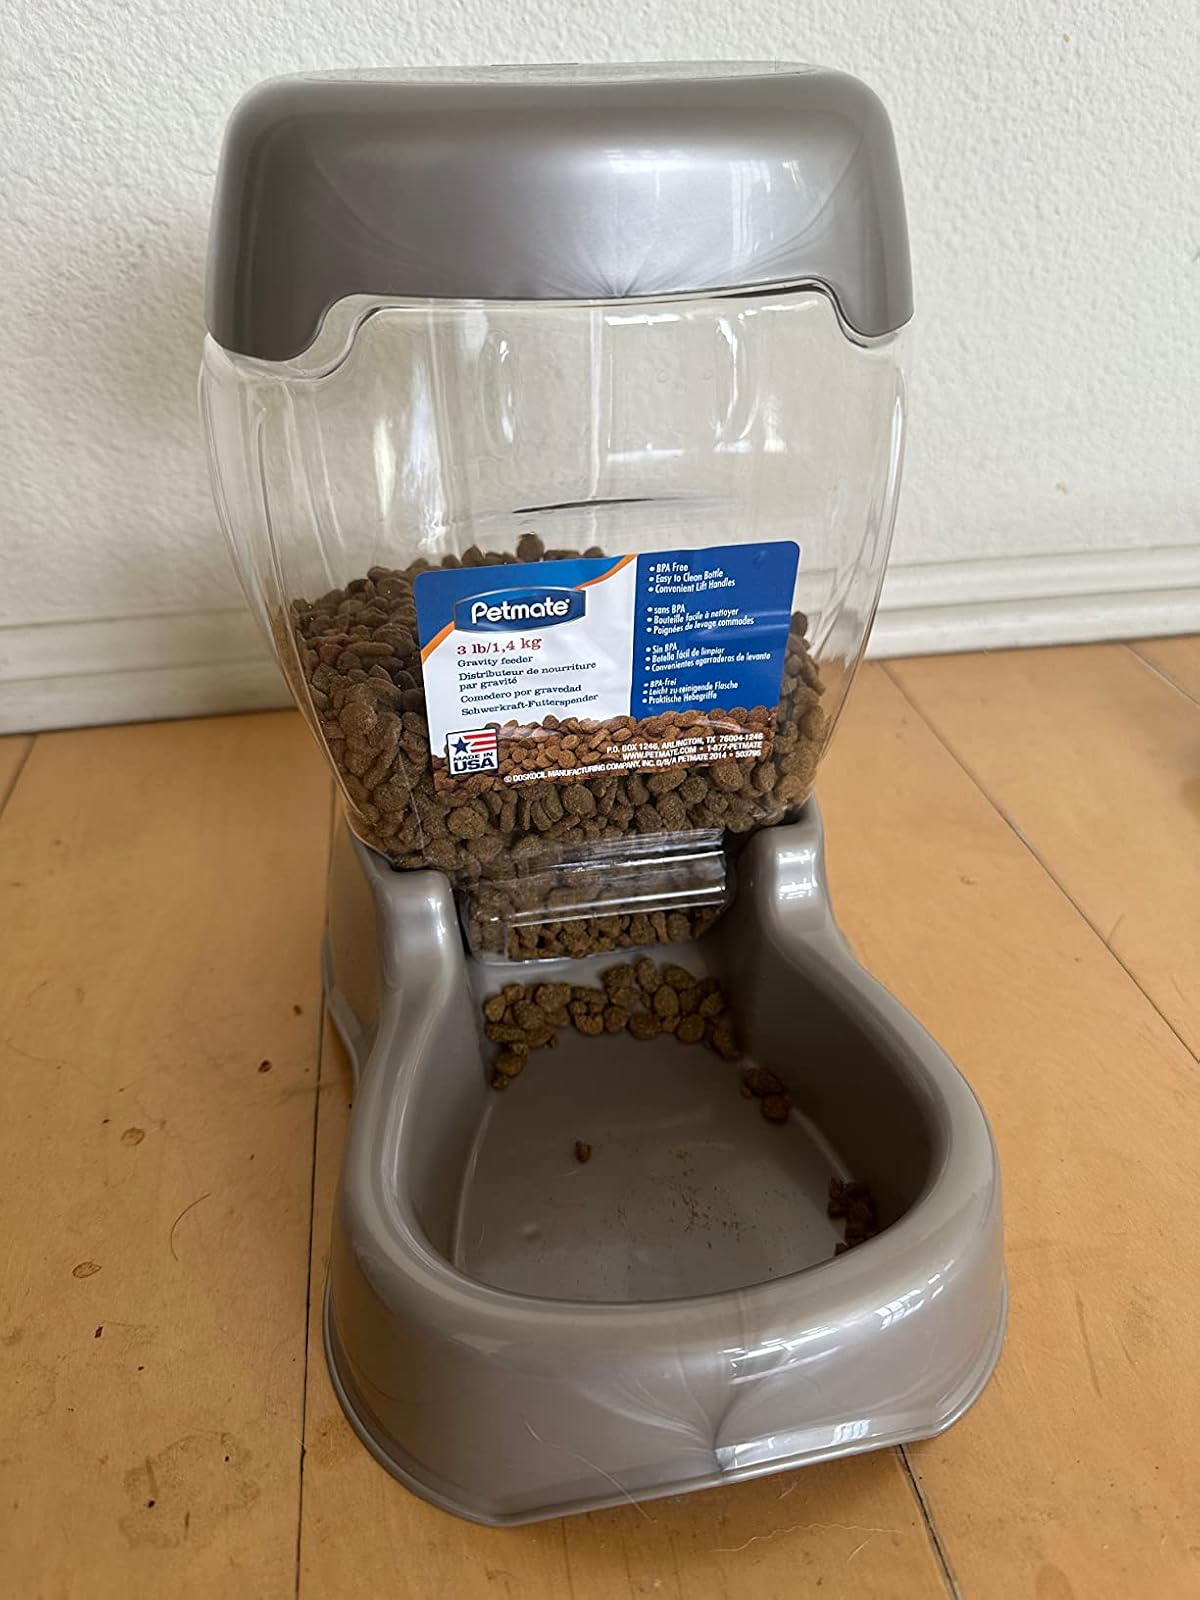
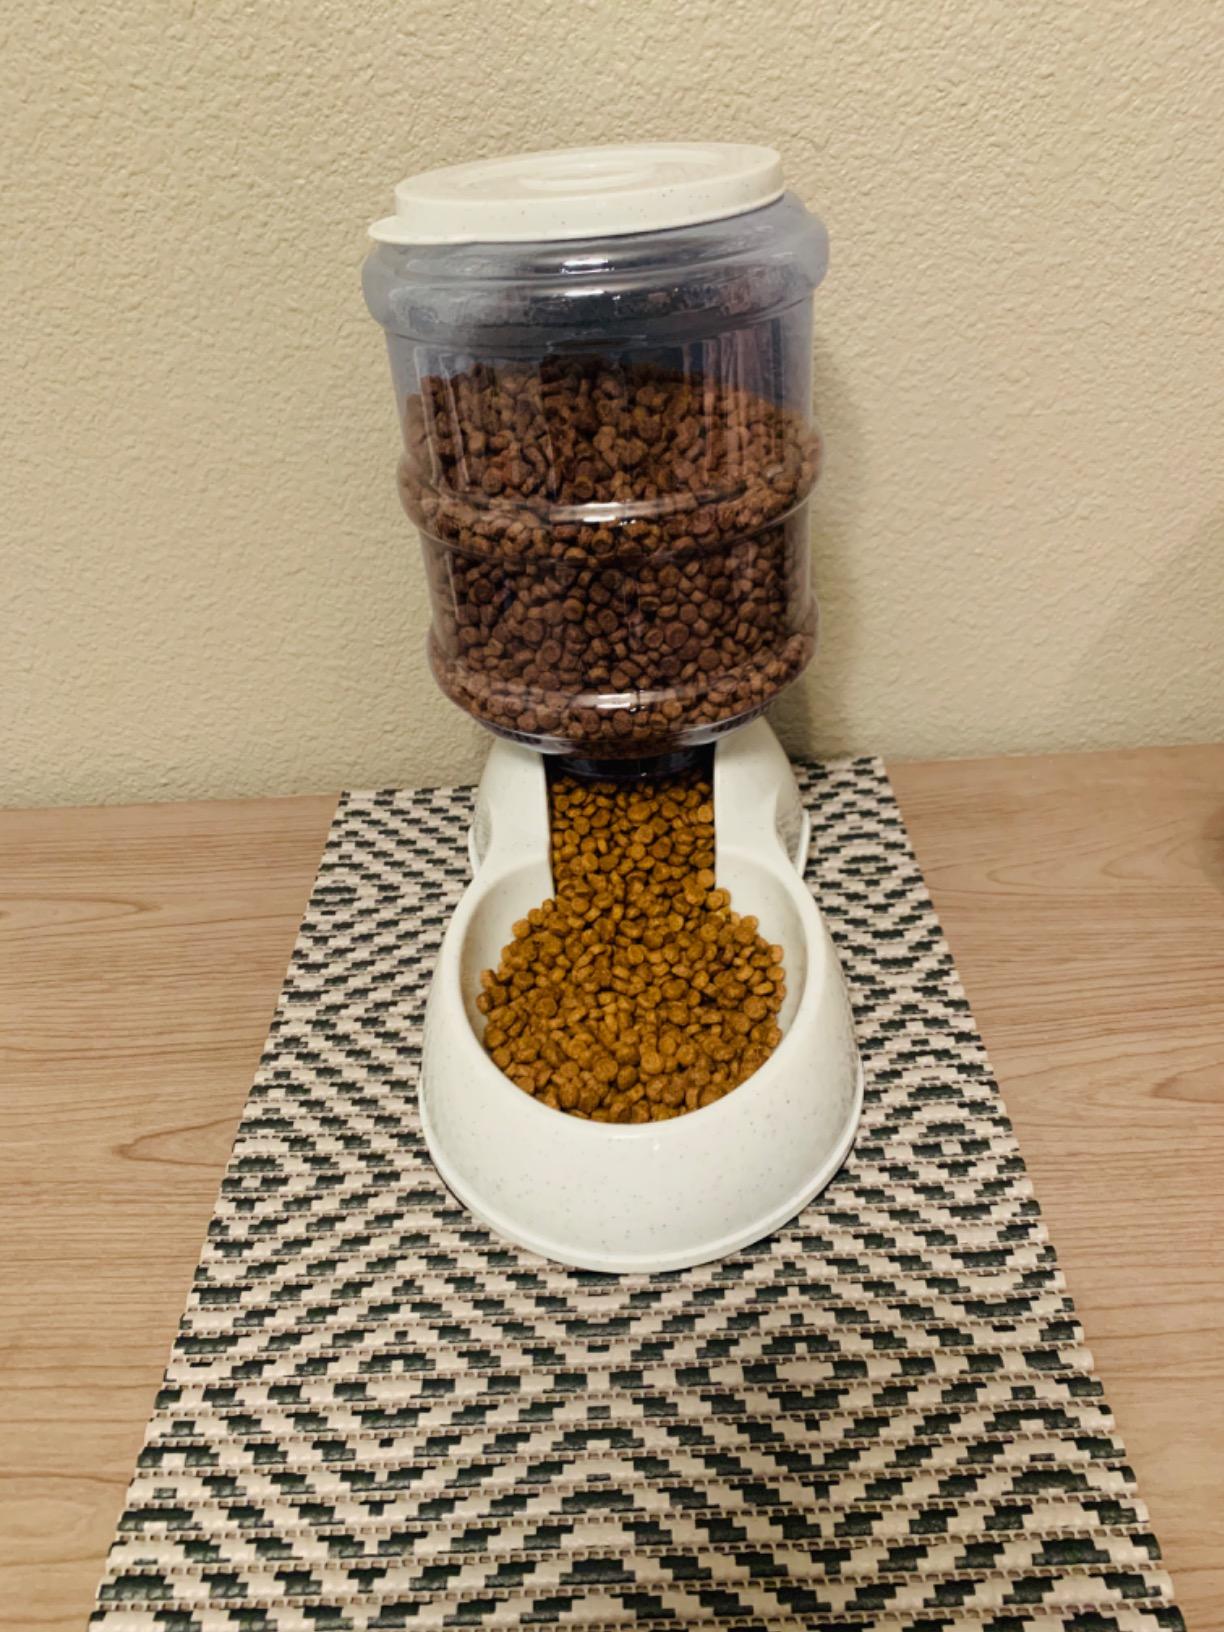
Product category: items_feeder
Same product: no